Battle Angel Alita: Last Order

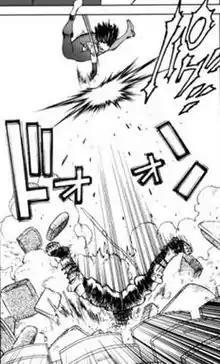
Alita performs an attack in "Last Order"

"Last Order" begins when Alita is resurrected by Desty Nova's nanotechnology in the floating city of Tiphares. The city's dark secrets are brutally exposed, but it turns out to be a small part of a complex world. Going into space with new and old companions alike, to look for her lost friend Lou Collins and to find out more about her forgotten past, Alita is caught up in an interplanetary struggle between the major powers of the colonized Solar System. Along the way, she forms an alliance with three of the Alita Replicas who have now begun to think for themselves, an unsavory superhacker, and Nova himself when she enters the Zenith of Things Tournament (Z.O.T.T.), a fighting competition held every ten years. During the course of the story, more background about the setting of "Battle Angel Alita" that was not disclosed in the prior series is revealed, such as how the Earth emerged from a cataclysmic impact winter that wiped out most of the population.